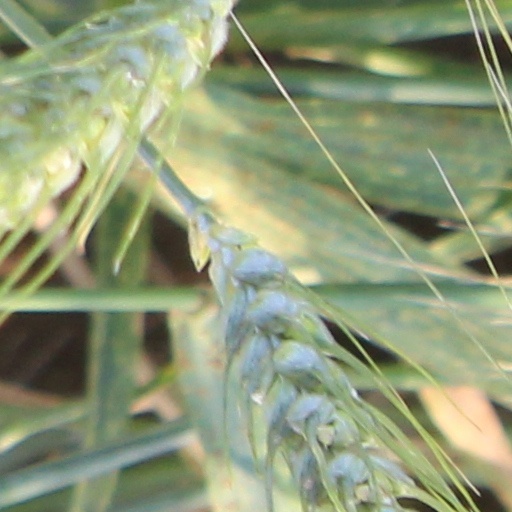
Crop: wheat